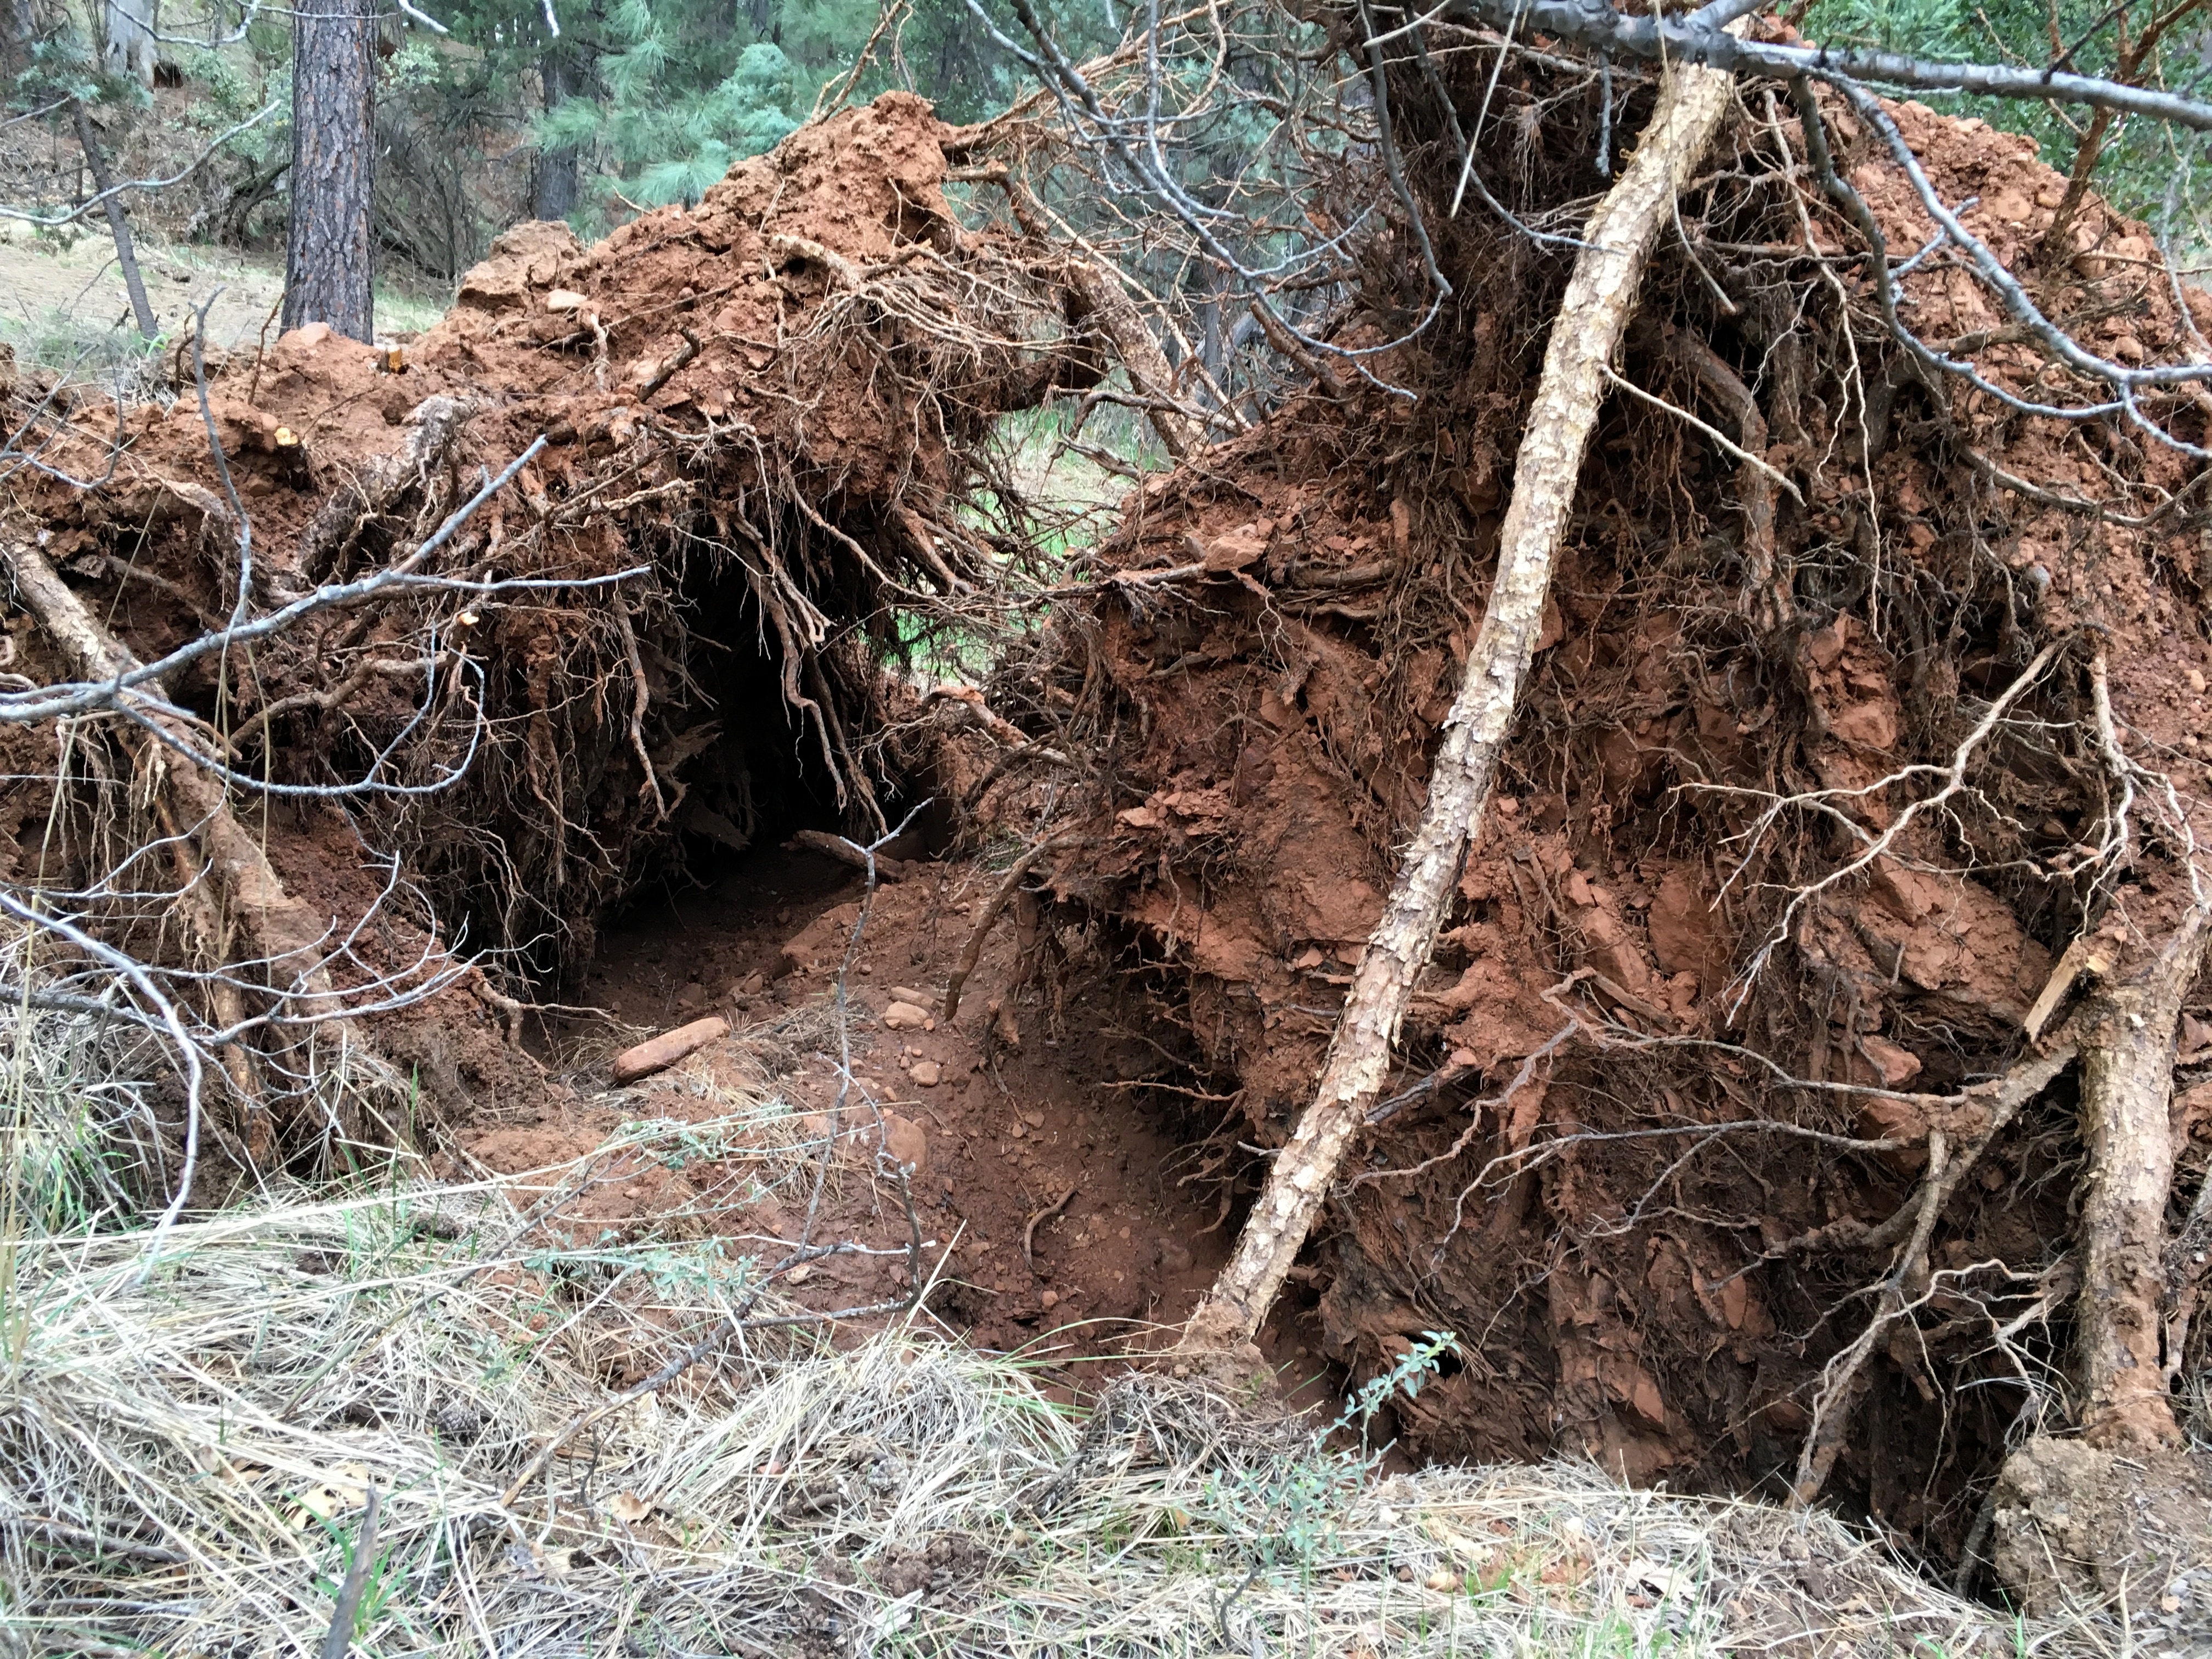
tree, forest, wood, wildlife, soil, root, geology, geological phenomenon